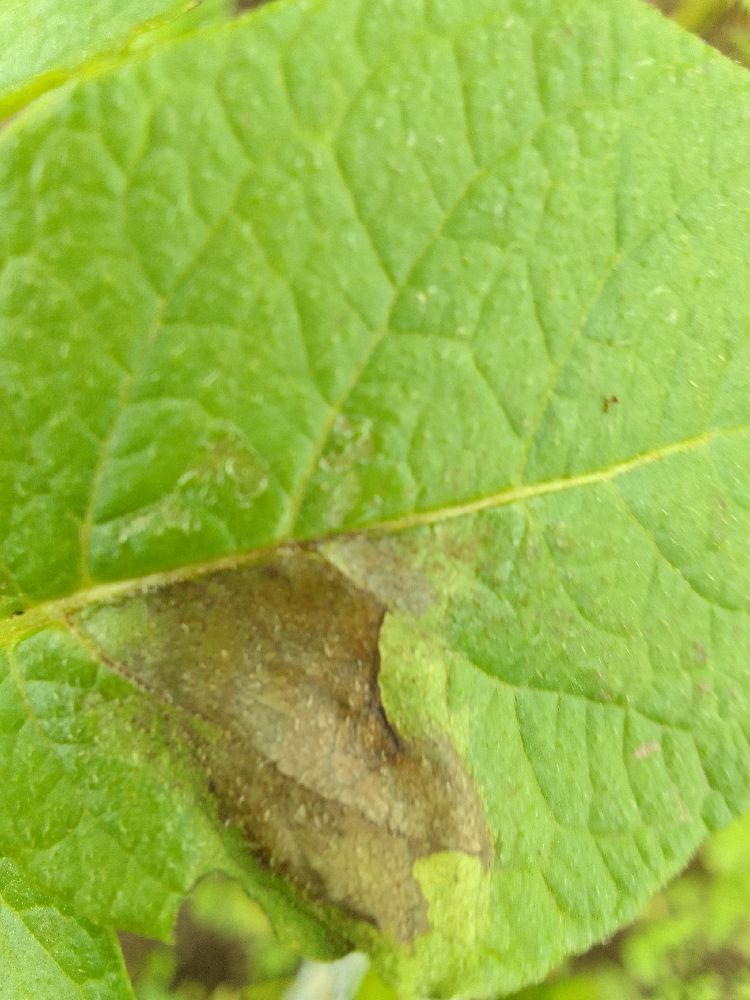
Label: Late blight